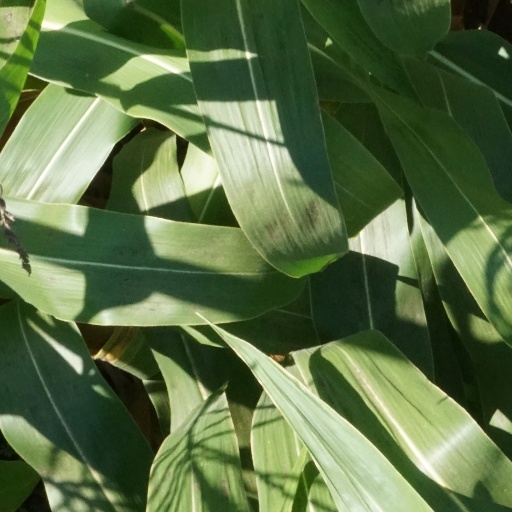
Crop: maize; corn